Live Wire!

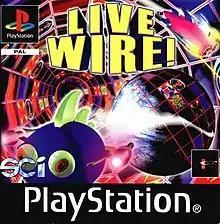

Live Wire! is a video game for the PlayStation and Microsoft Windows. It was released on April 10, 1999 by Sales Curve Interactive and was developed by The Code Monkeys. The game was only released in Europe.